2025 World Snooker Championship

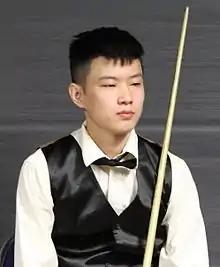
Zhao Xintong "(pictured in 2016)" defeated seven-time champion Ronnie O'Sullivan with a . He went on to win the tournament, becoming the first World Champion from China and the first from Asia.

The semi-finals took place from 1 to 3 May, played as the best of 33 frames over four sessions. O'Sullivan played in a record-extending 14th semi-final, having won his previous six semi-final matches. He faced Zhao, who became the third player from mainland China to reach a World Championship semi-final, following Ding and Si. The scores were tied at 4–4 after the first session, during which Zhao made four half-centuries and O'Sullivan three. In the last frame of the session, Zhao broke the runner of the corner pocket while potting the black, causing balls that had already been pocketed to roll onto the floor. After the first session, O'Sullivan replaced the titanium of his cue with a brass ferrule, also replacing his . Zhao made two centuries and five half-centuries in the second session as he won all eight frames for a 12–4 lead. He became the fourth player to win a session 8–0 against O'Sullivan at the Crucible; John Parrott had previously done so at the 1994 event, as had Higgins at the 1998 event and Graeme Dott at the 2006 event. O'Sullivan won the first two frames of the third session, but Zhao won five of the last six, making a century and four half-centuries as he secured a 17–7 victory. Zhao became only the second player, after Parrott in 1994, to defeat O'Sullivan with a session to spare. "In the past, when I played Ronnie [O'Sullivan], I'd get nervous because I really wanted to win, but I didn't put too much pressure on myself this time," said Zhao afterwards. "Today I felt a lot more relaxed and enjoyed it, and I ended up playing pretty well." O'Sullivan said: "I just felt like I never gave him a game, so that's a bit disappointing." He added: "Zhao deserved his victory. I think he's done brilliantly all tournament".